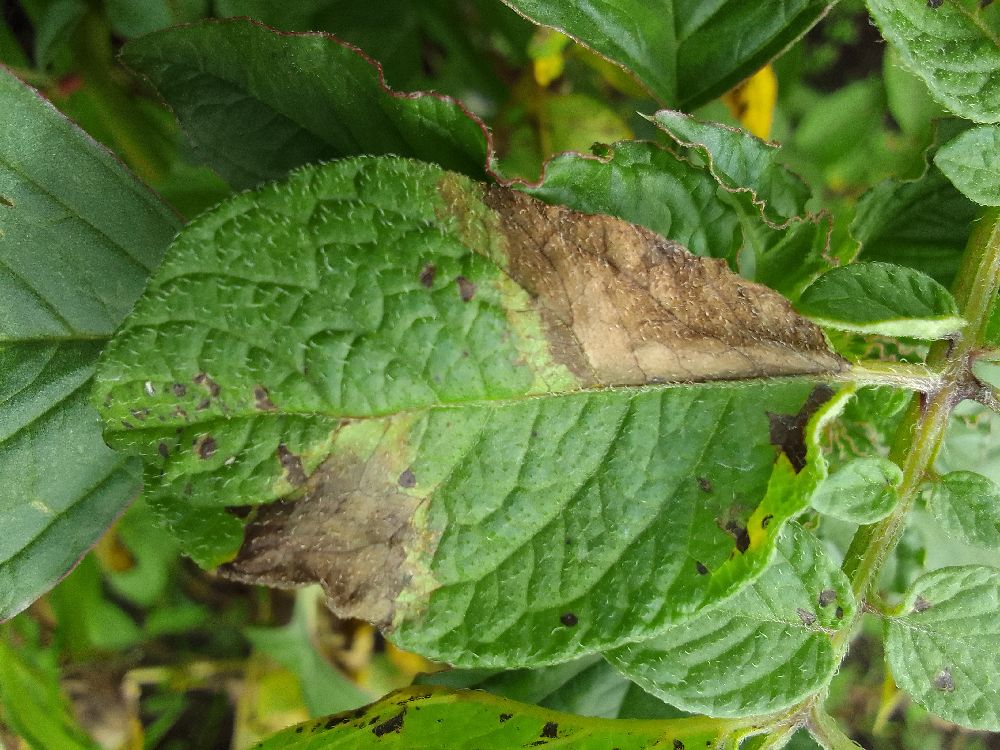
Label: Late blight